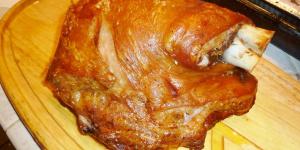
pernil a lo panameno